Saint Catherine Street

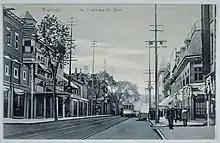
"Théâtre français", located on rue Sainte-Catherine Est in Downtown Montreal, Canada, 1884.

The second stage started in 1820 and ended in 1860. The eastern part of the street was extended past Sanguinet to Panet, and the western section of the street was extended from Saint-Alexandre Street to McGill College Avenue in 1840. In the 1850s, Sainte-Catherine shouldered McGill College Avenue, past De la Montagne and Guy Street until it reached Atwater Avenue.